Porte des Lilas station

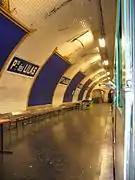
Porte des Lilas – Cinéma

It also has a standard configuration with 2 tracks surrounded by 2 side platforms, with one track made for steel-wheeled trains (leading to "voie des fêtes") and another for rubber-tyred trains (leading to "voie Navette"). Access to these platforms are usually restricted.